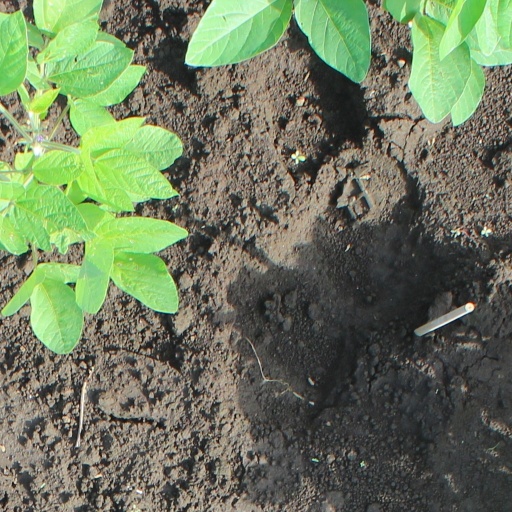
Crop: soybean